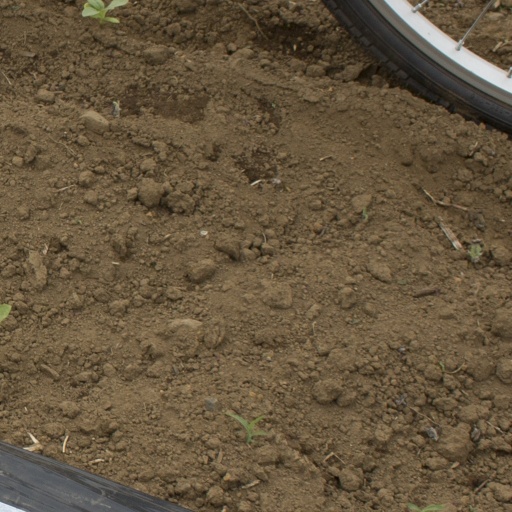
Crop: Jerusalem artichoke